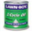
Label: can